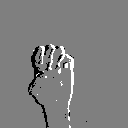
ASL letter: e